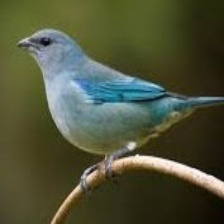
Species: AZURE TANAGER
Scientific name: THRAUPIS CYANOPTERA